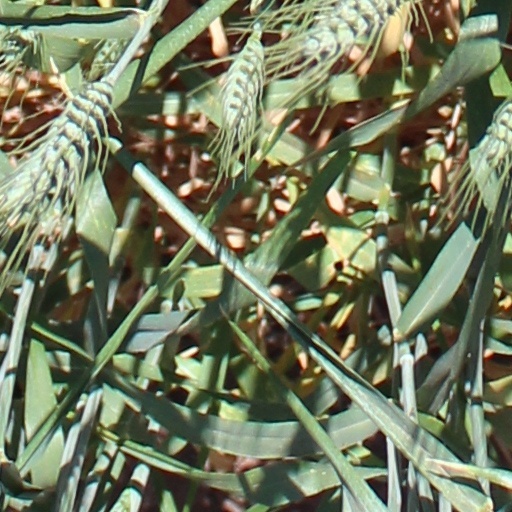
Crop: wheat